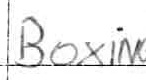
Label: boxing